Answer in natural language. How many Dressers are visible in the scene? Choose between the following options: 0, 2, 3, 1 or 4
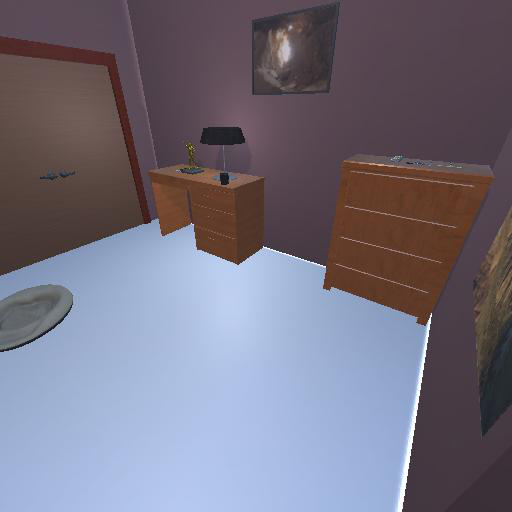
<answer>1</answer>